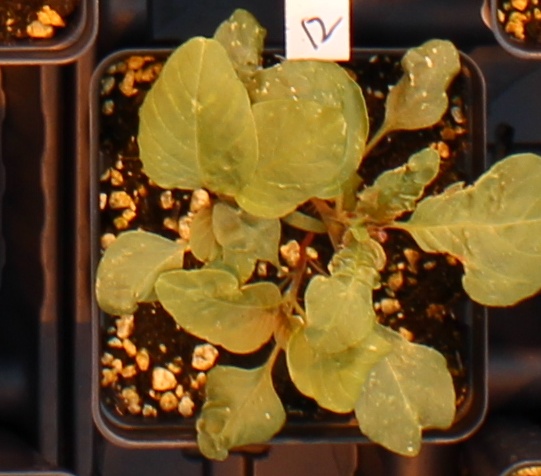
Label: Redroot Pigweed